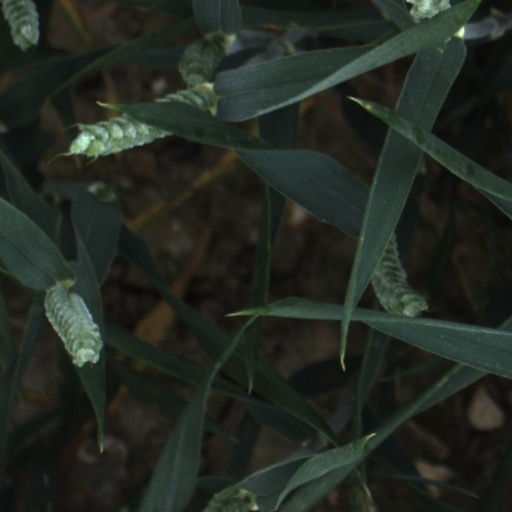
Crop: wheat